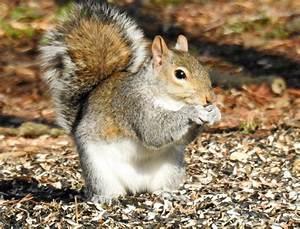
squirrel